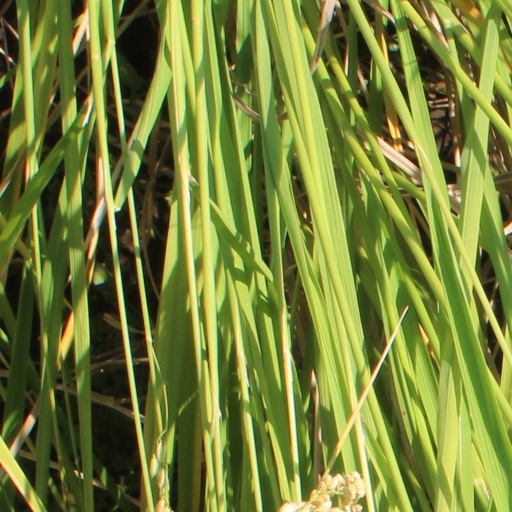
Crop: rice